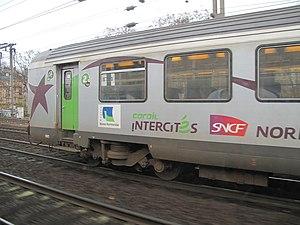
Voiture corail du réseau intercités de Normandie à proximité de la gare Saint-Lazare"
On appelle livrée la décoration extérieure d'un matériel roulant ferroviaire. Au cours de son histoire, depuis 1938, la Société nationale des chemins de fer français a utilisé de nombreuses livrées liées aux modes et aux changements de matériels. Certaines sont des essais sans lendemain sur quelques machines, d'autres sont de véritables marqueurs de l'identité de l'entreprise, par exemple la livrée « béton ».